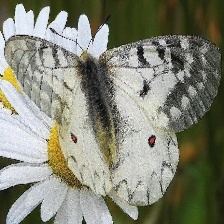
Species: CLODIUS PARNASSIAN